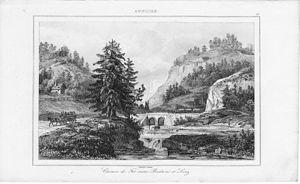
Le chemin de fer hippomobile Budweis-Linz-Gmunden, ouvert par sections entre 1827 et 1836, était la seconde voie ferrée du continent européen, après celle de Saint-Étienne à la Loire, et servait principalement au transport du sel de la région de la Haute-Autriche, le Salzkammergut, vers la Bohême. Dans les années 1855 – 1856, la traction hippomobile fut remplacée par des locomotives à vapeur entre Linz et Gmunden. Sur le parcours montagneux entre Linz et Budweis, l’emploi de locomotive n'était pas possible en raison des courbes de rayon trop restreint et des fortes déclivités. Ainsi, en 1873, fut construite une ligne alternative selon un autre tracé entre Linz et Budweis. Le service ferroviaire hippomobile fut interrompu en décembre 1872.